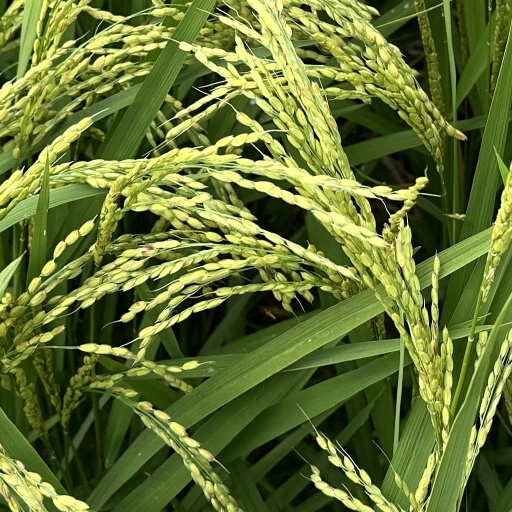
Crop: rice